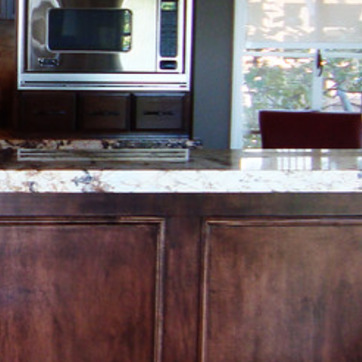
Material: polishedstone